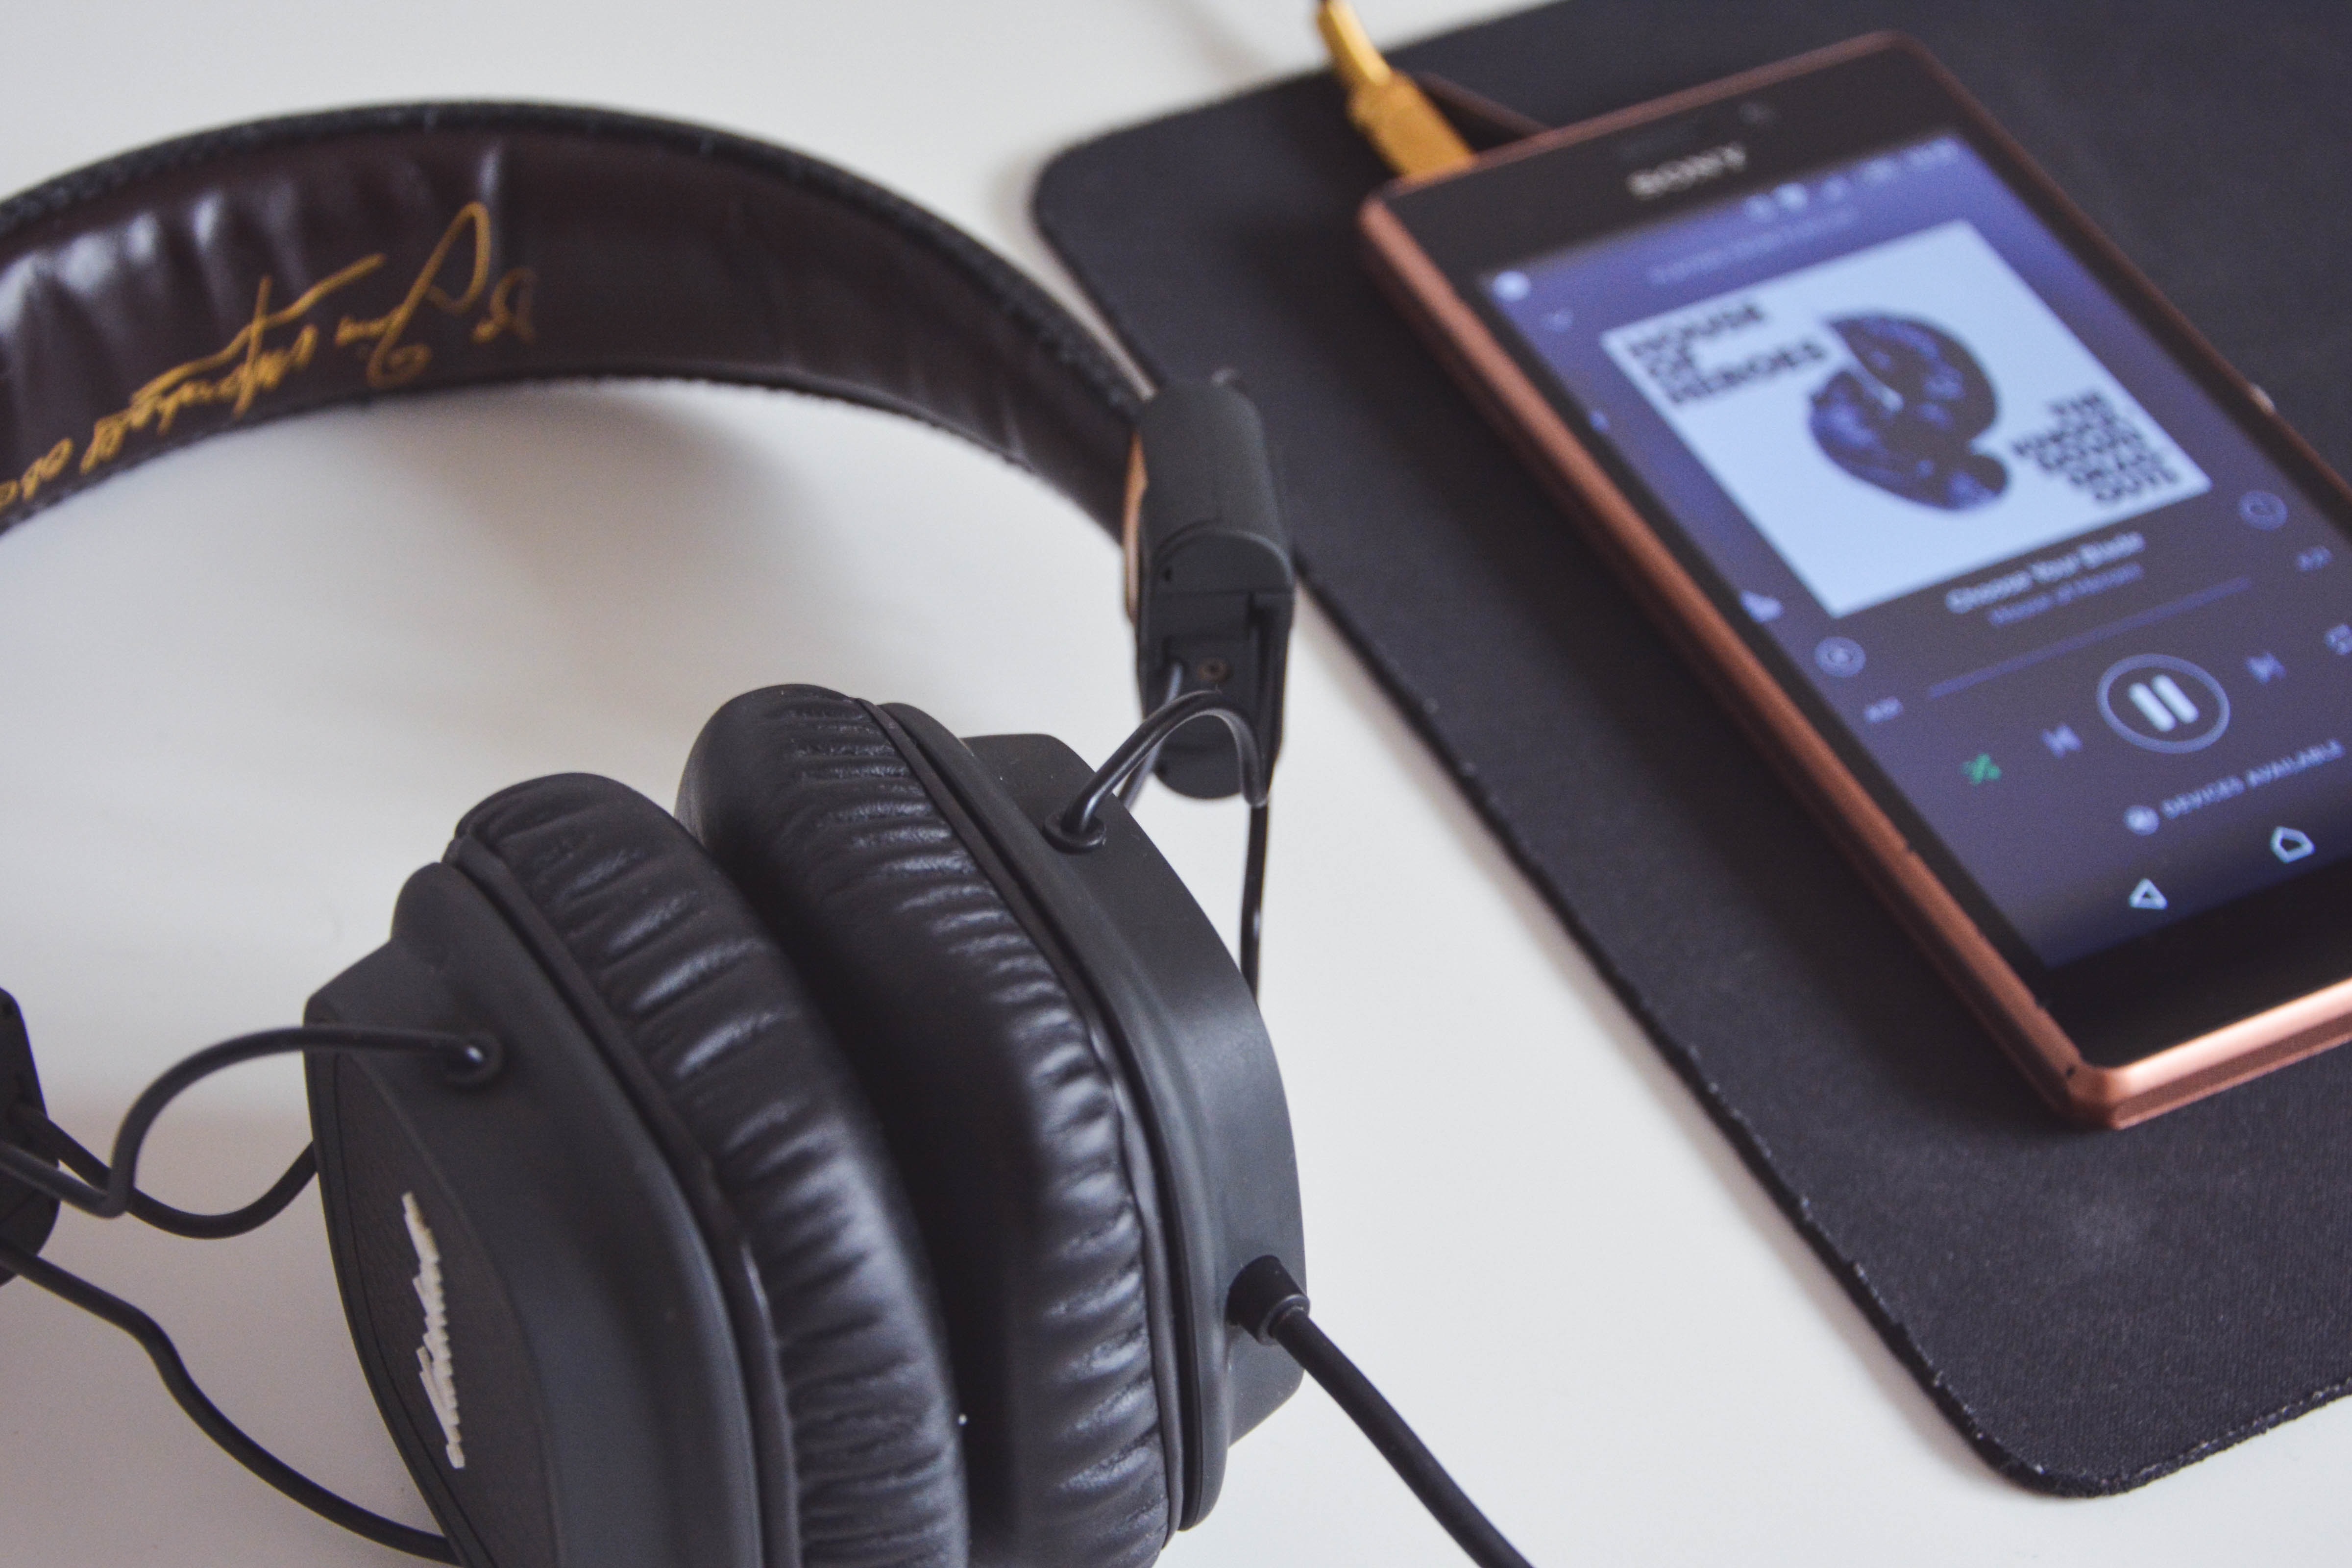
technology, gadget, ear, audio, headphones, audio equipment, electronic device, communication device